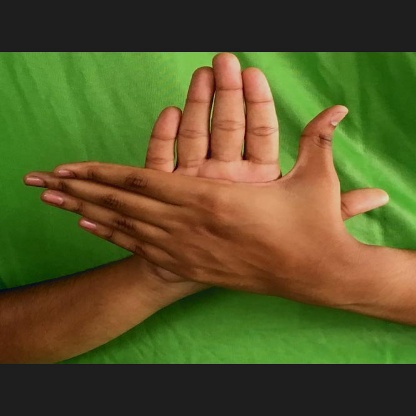
Mudra: Chakra